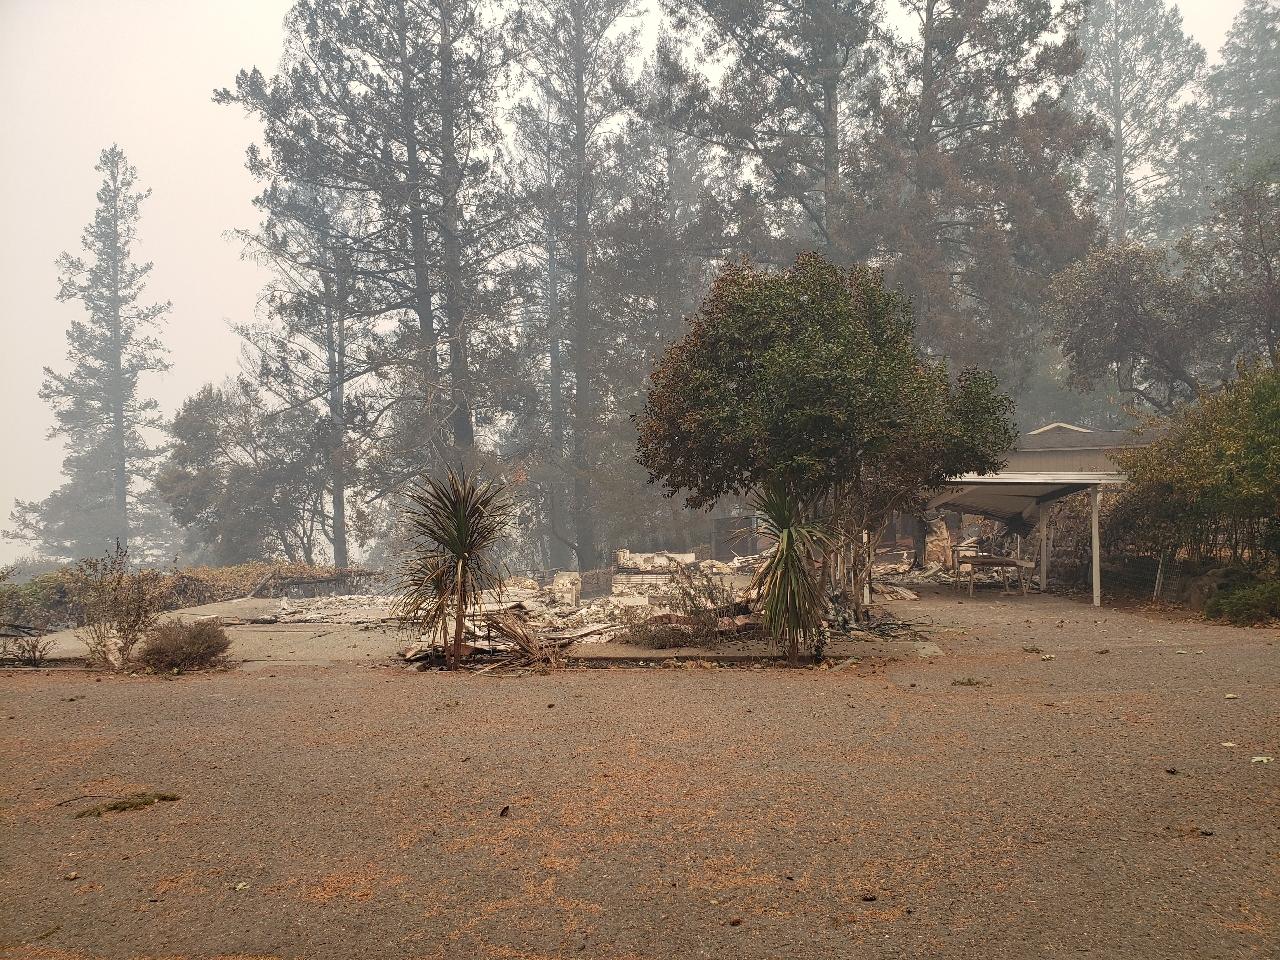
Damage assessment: destroyed